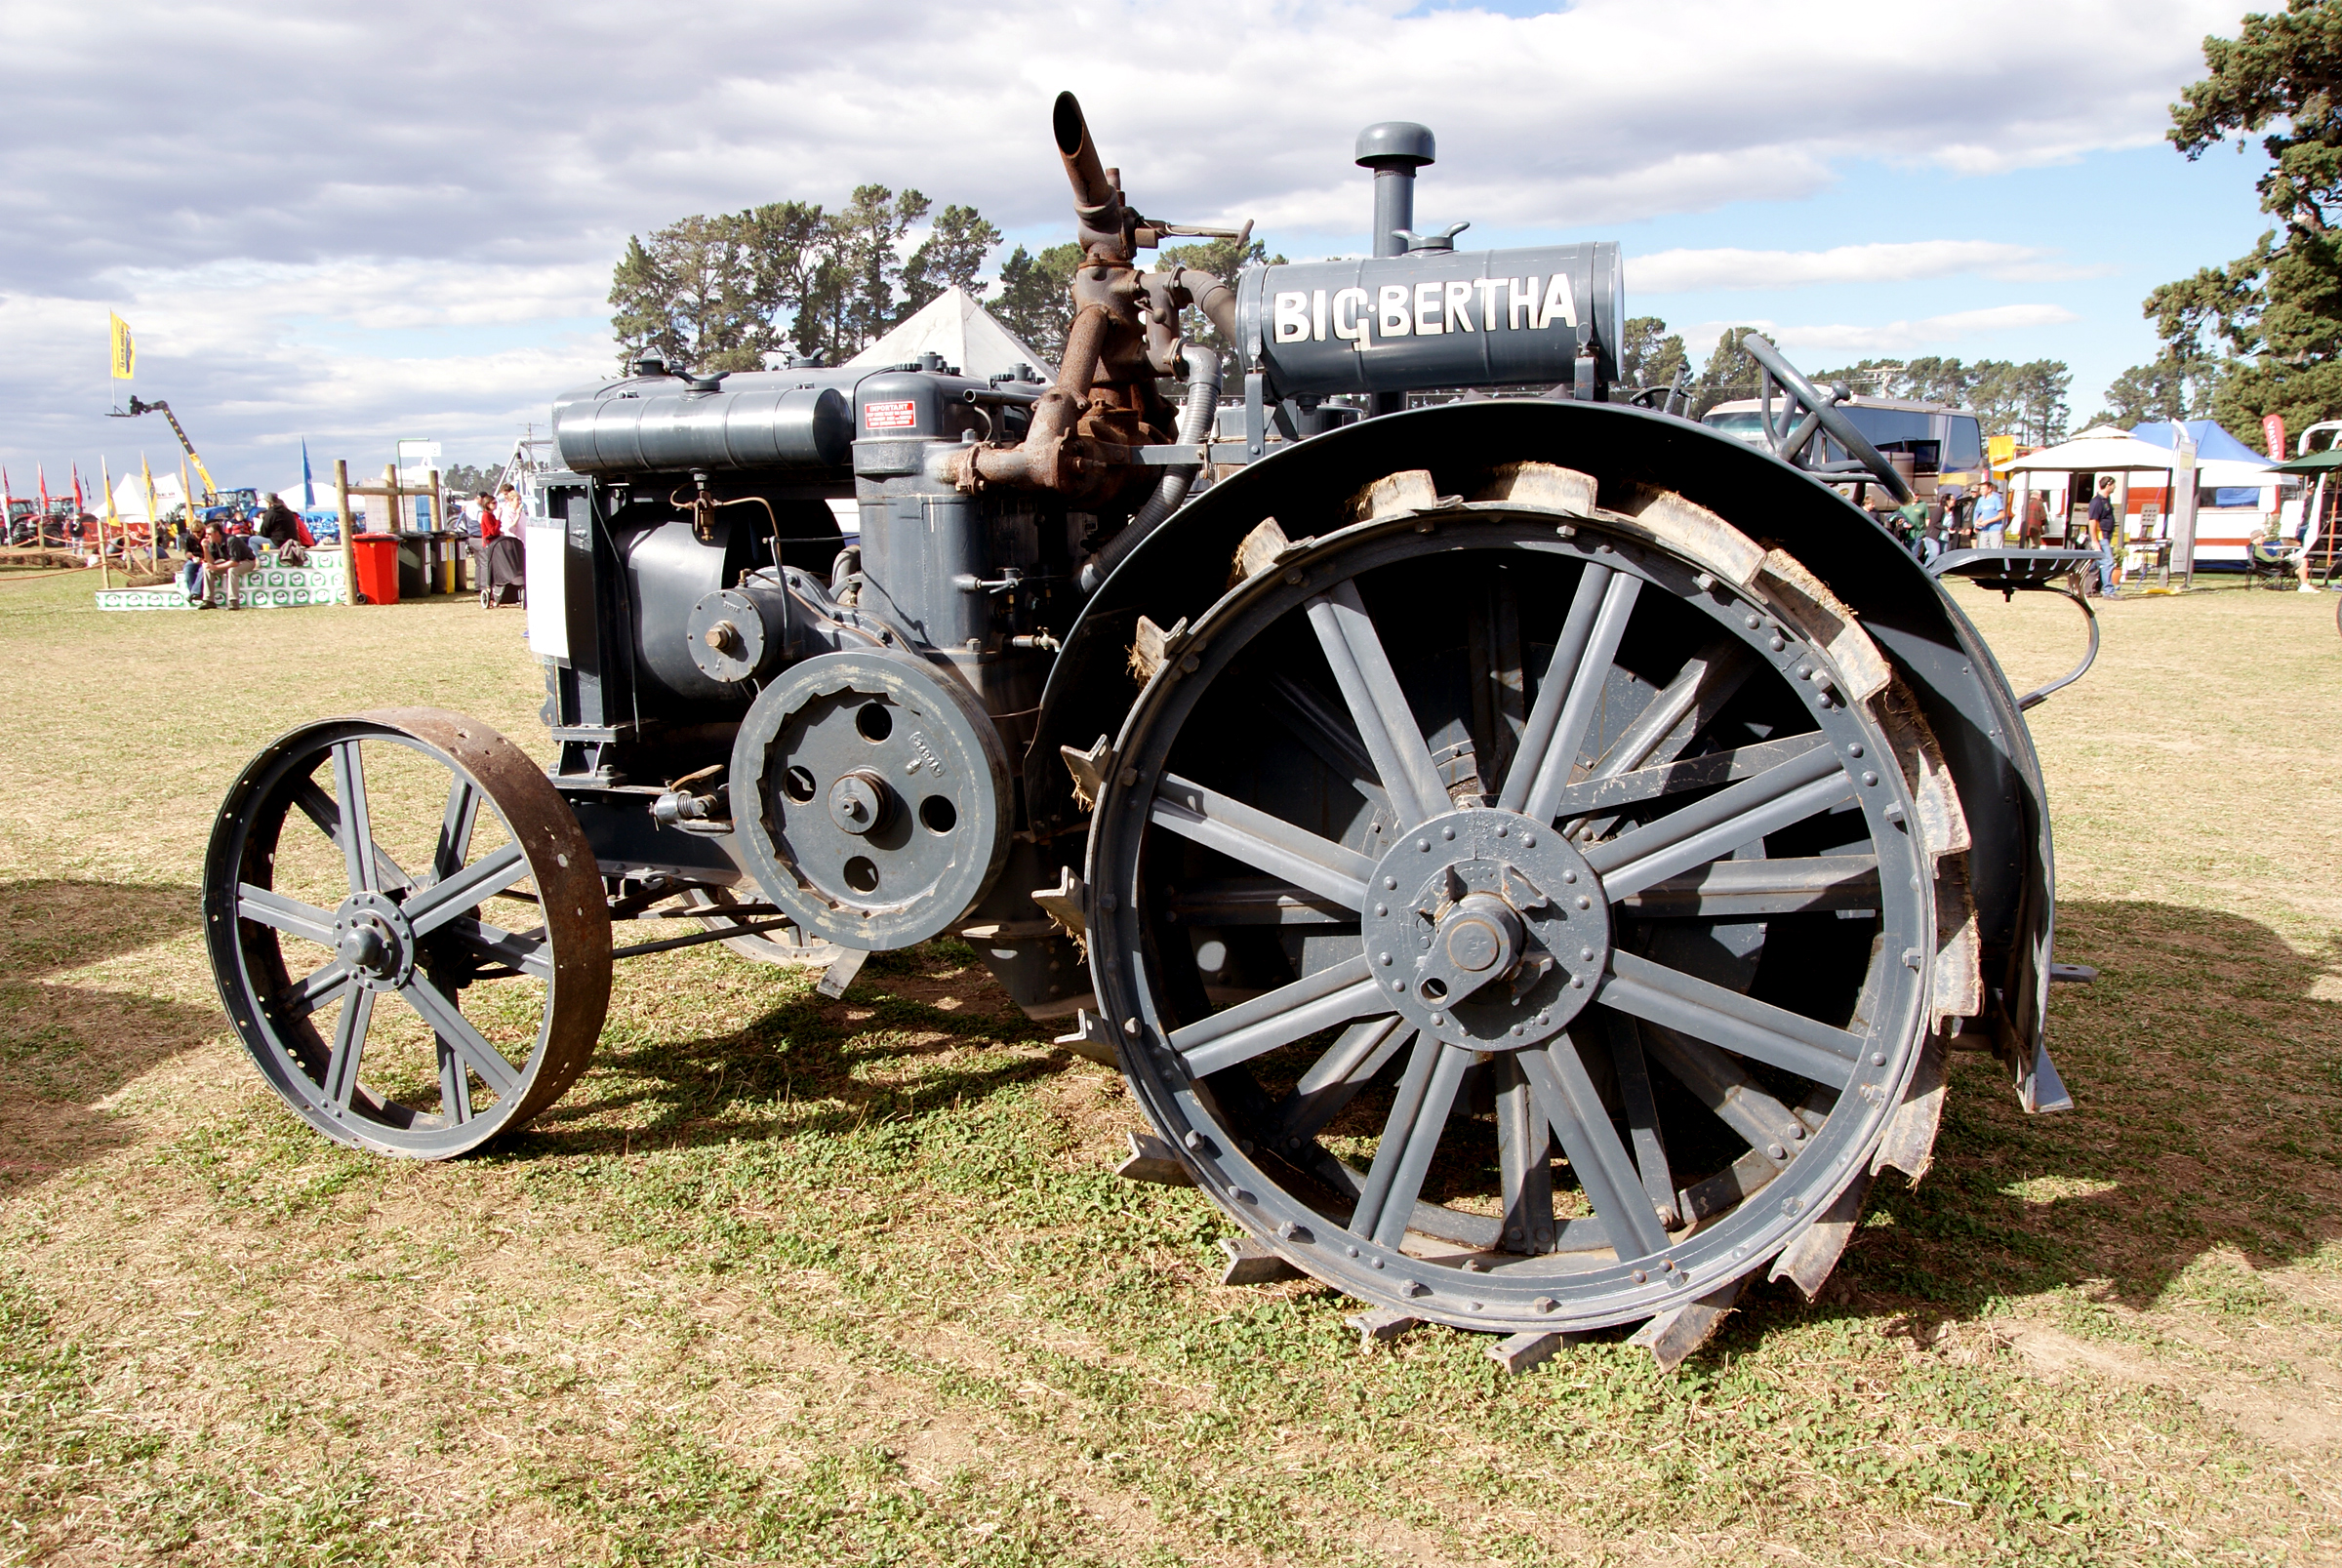
wheel, farming, vehicle, publicdomain, steam engine, cannon, farmequiment, sonydslra300, tractorsdiggers, casetractors, tractors, aircraft engine, automotive engine part